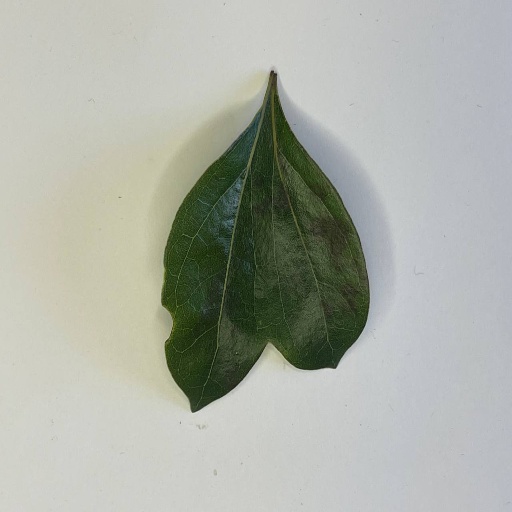
Species: Camphor
Leaf condition: Bacterial Spot